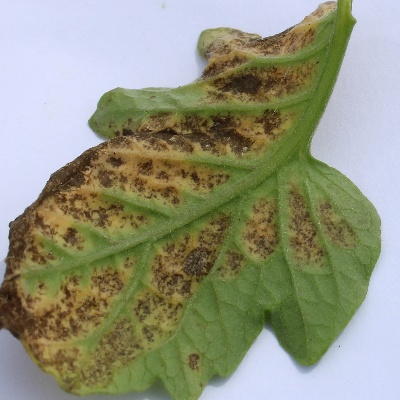
Crop: Tomato
Condition: leaf blight